American Basketball Association

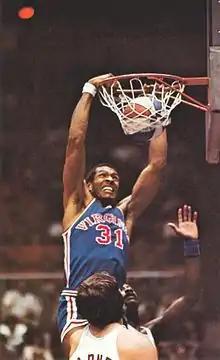
Roger Brown of the Virginia Squires dunking a basketball, c. 1973

The ABA distinguished itself from its older counterpart with a more wide-open, flashy style of offensive play, as well as differences in rules — a 30-second shot clock (as opposed to the NBA's 24-second clock, though the ABA did switch to the 24 second shot clock for the 1975–76 season) and use of a three-point field goal, pioneered in the earlier ABL. Also, the ABA used a colorful red, white and blue ball, instead of the NBA's traditional orange ball. The ABA also had several "regional" franchises, such as the Virginia Squires and Carolina Cougars, that played "home" games in several cities. The league began with the 1967-68 ABA season on October 13, 1967, with Willie Porter contributing the first points scored on a tip-in for the Oakland Oaks as they defeated the Anaheim Amigos 134-129.